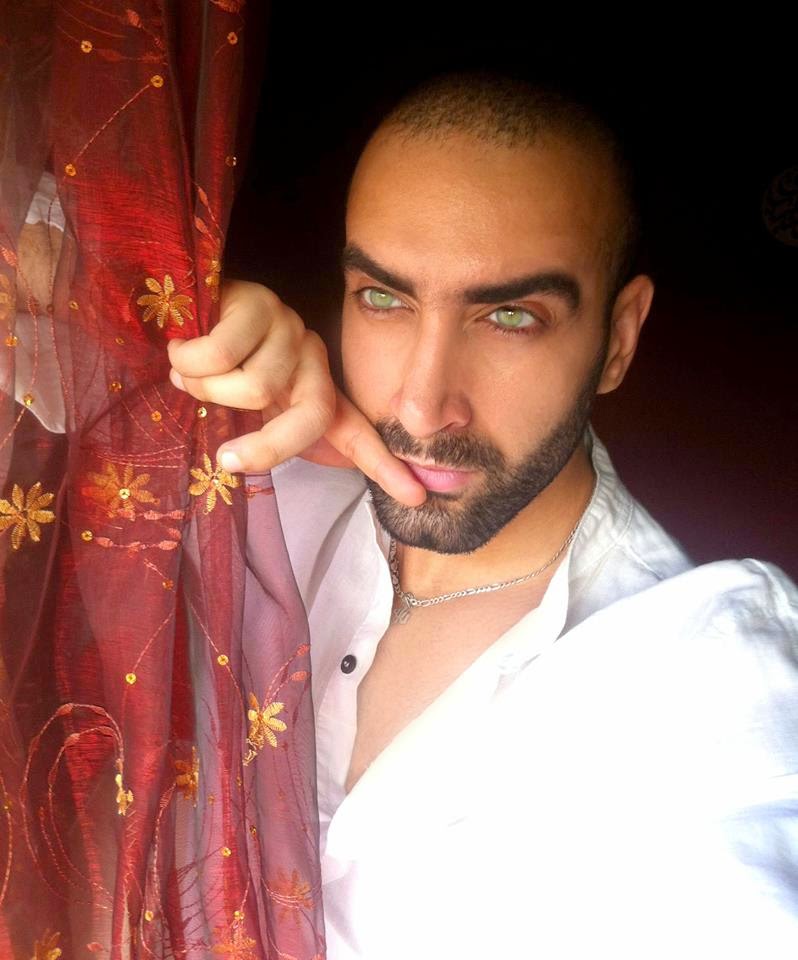
Portrait style: Real Portrait